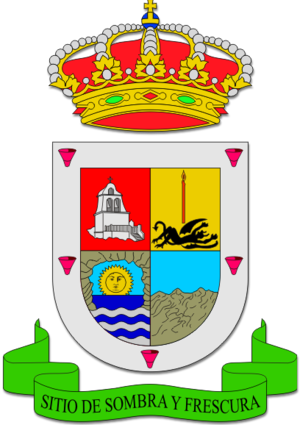
Tijarafe est une commune de la province de Santa Cruz de Tenerife dans la communauté autonome des Îles Canaries en Espagne. Elle est située à l'ouest de l'île de La Palma.